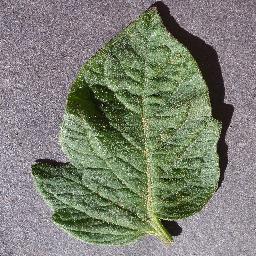
Label: Tomato___healthy